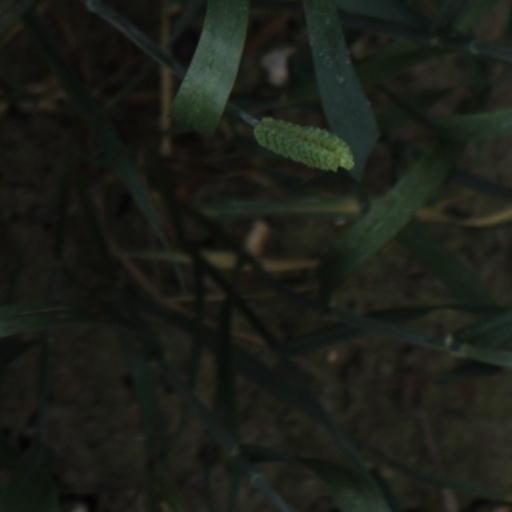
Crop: wheat